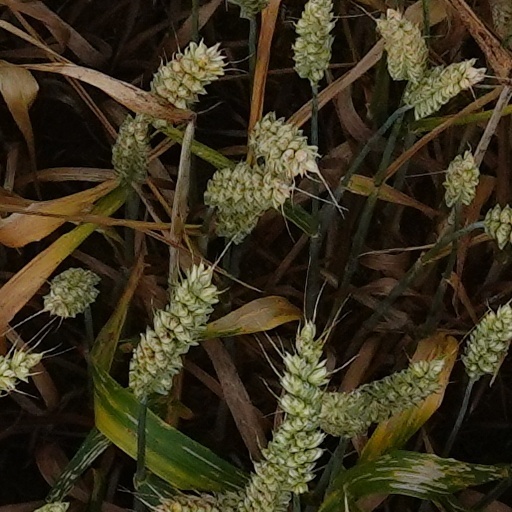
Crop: wheat